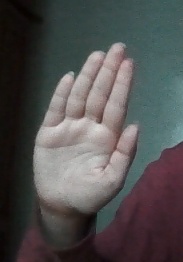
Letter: seen